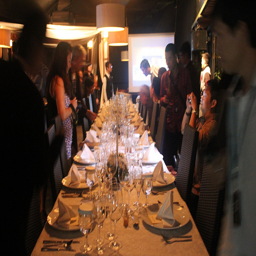
A group of people gathered around a long table with glassware.
The group of people are about ready to sit down at the table together.
Several people standing behind chairs at a table set for a fancy dinner.
Many people are standing around a dining table.
A long table surrounded by people and chairs